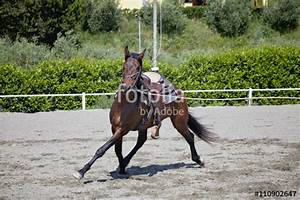
Label: cavallo